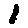
Label: 1